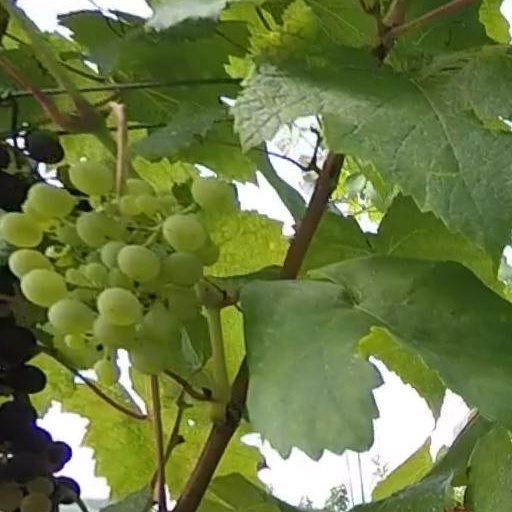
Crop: grape